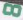
Number: 8